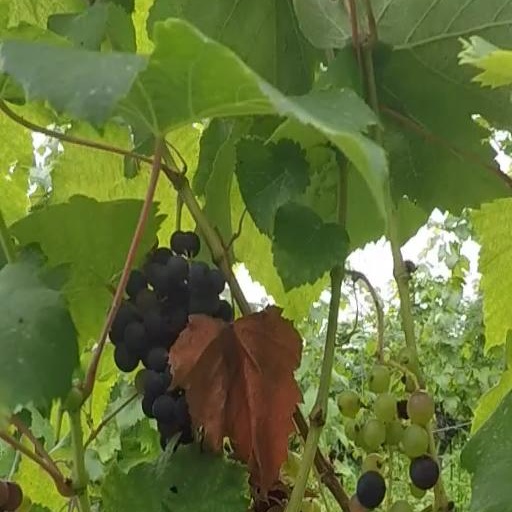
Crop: grape